The Mobile Cop Jiban

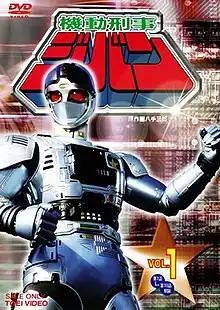
Jiban DVD cover in Japan

The premise for the series combines elements from the American film "RoboCop" and the 1970s tokusatsu "Robot Detective".